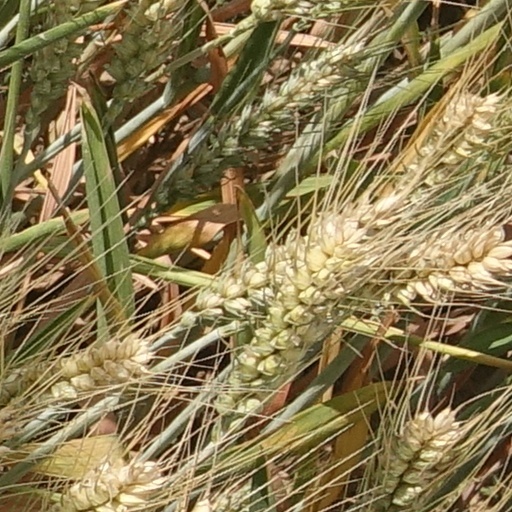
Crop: wheat